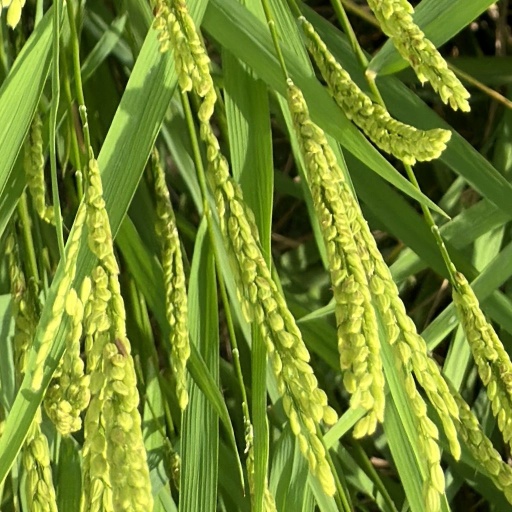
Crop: rice